Rotes Rathaus (Berlin U-Bahn)

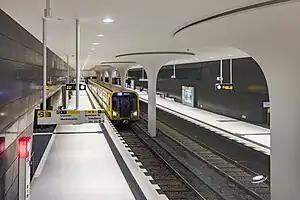
U-Bahn station Rotes Rathaus

Rotes Rathaus is a subway station in Berlin's Mitte district. It is part of the extension of the U5 from Alexanderplatz to Brandenburger Tor, construction of which began with a groundbreaking ceremony in 2010. The station and the line opened simultaneously on 4 December 2020.